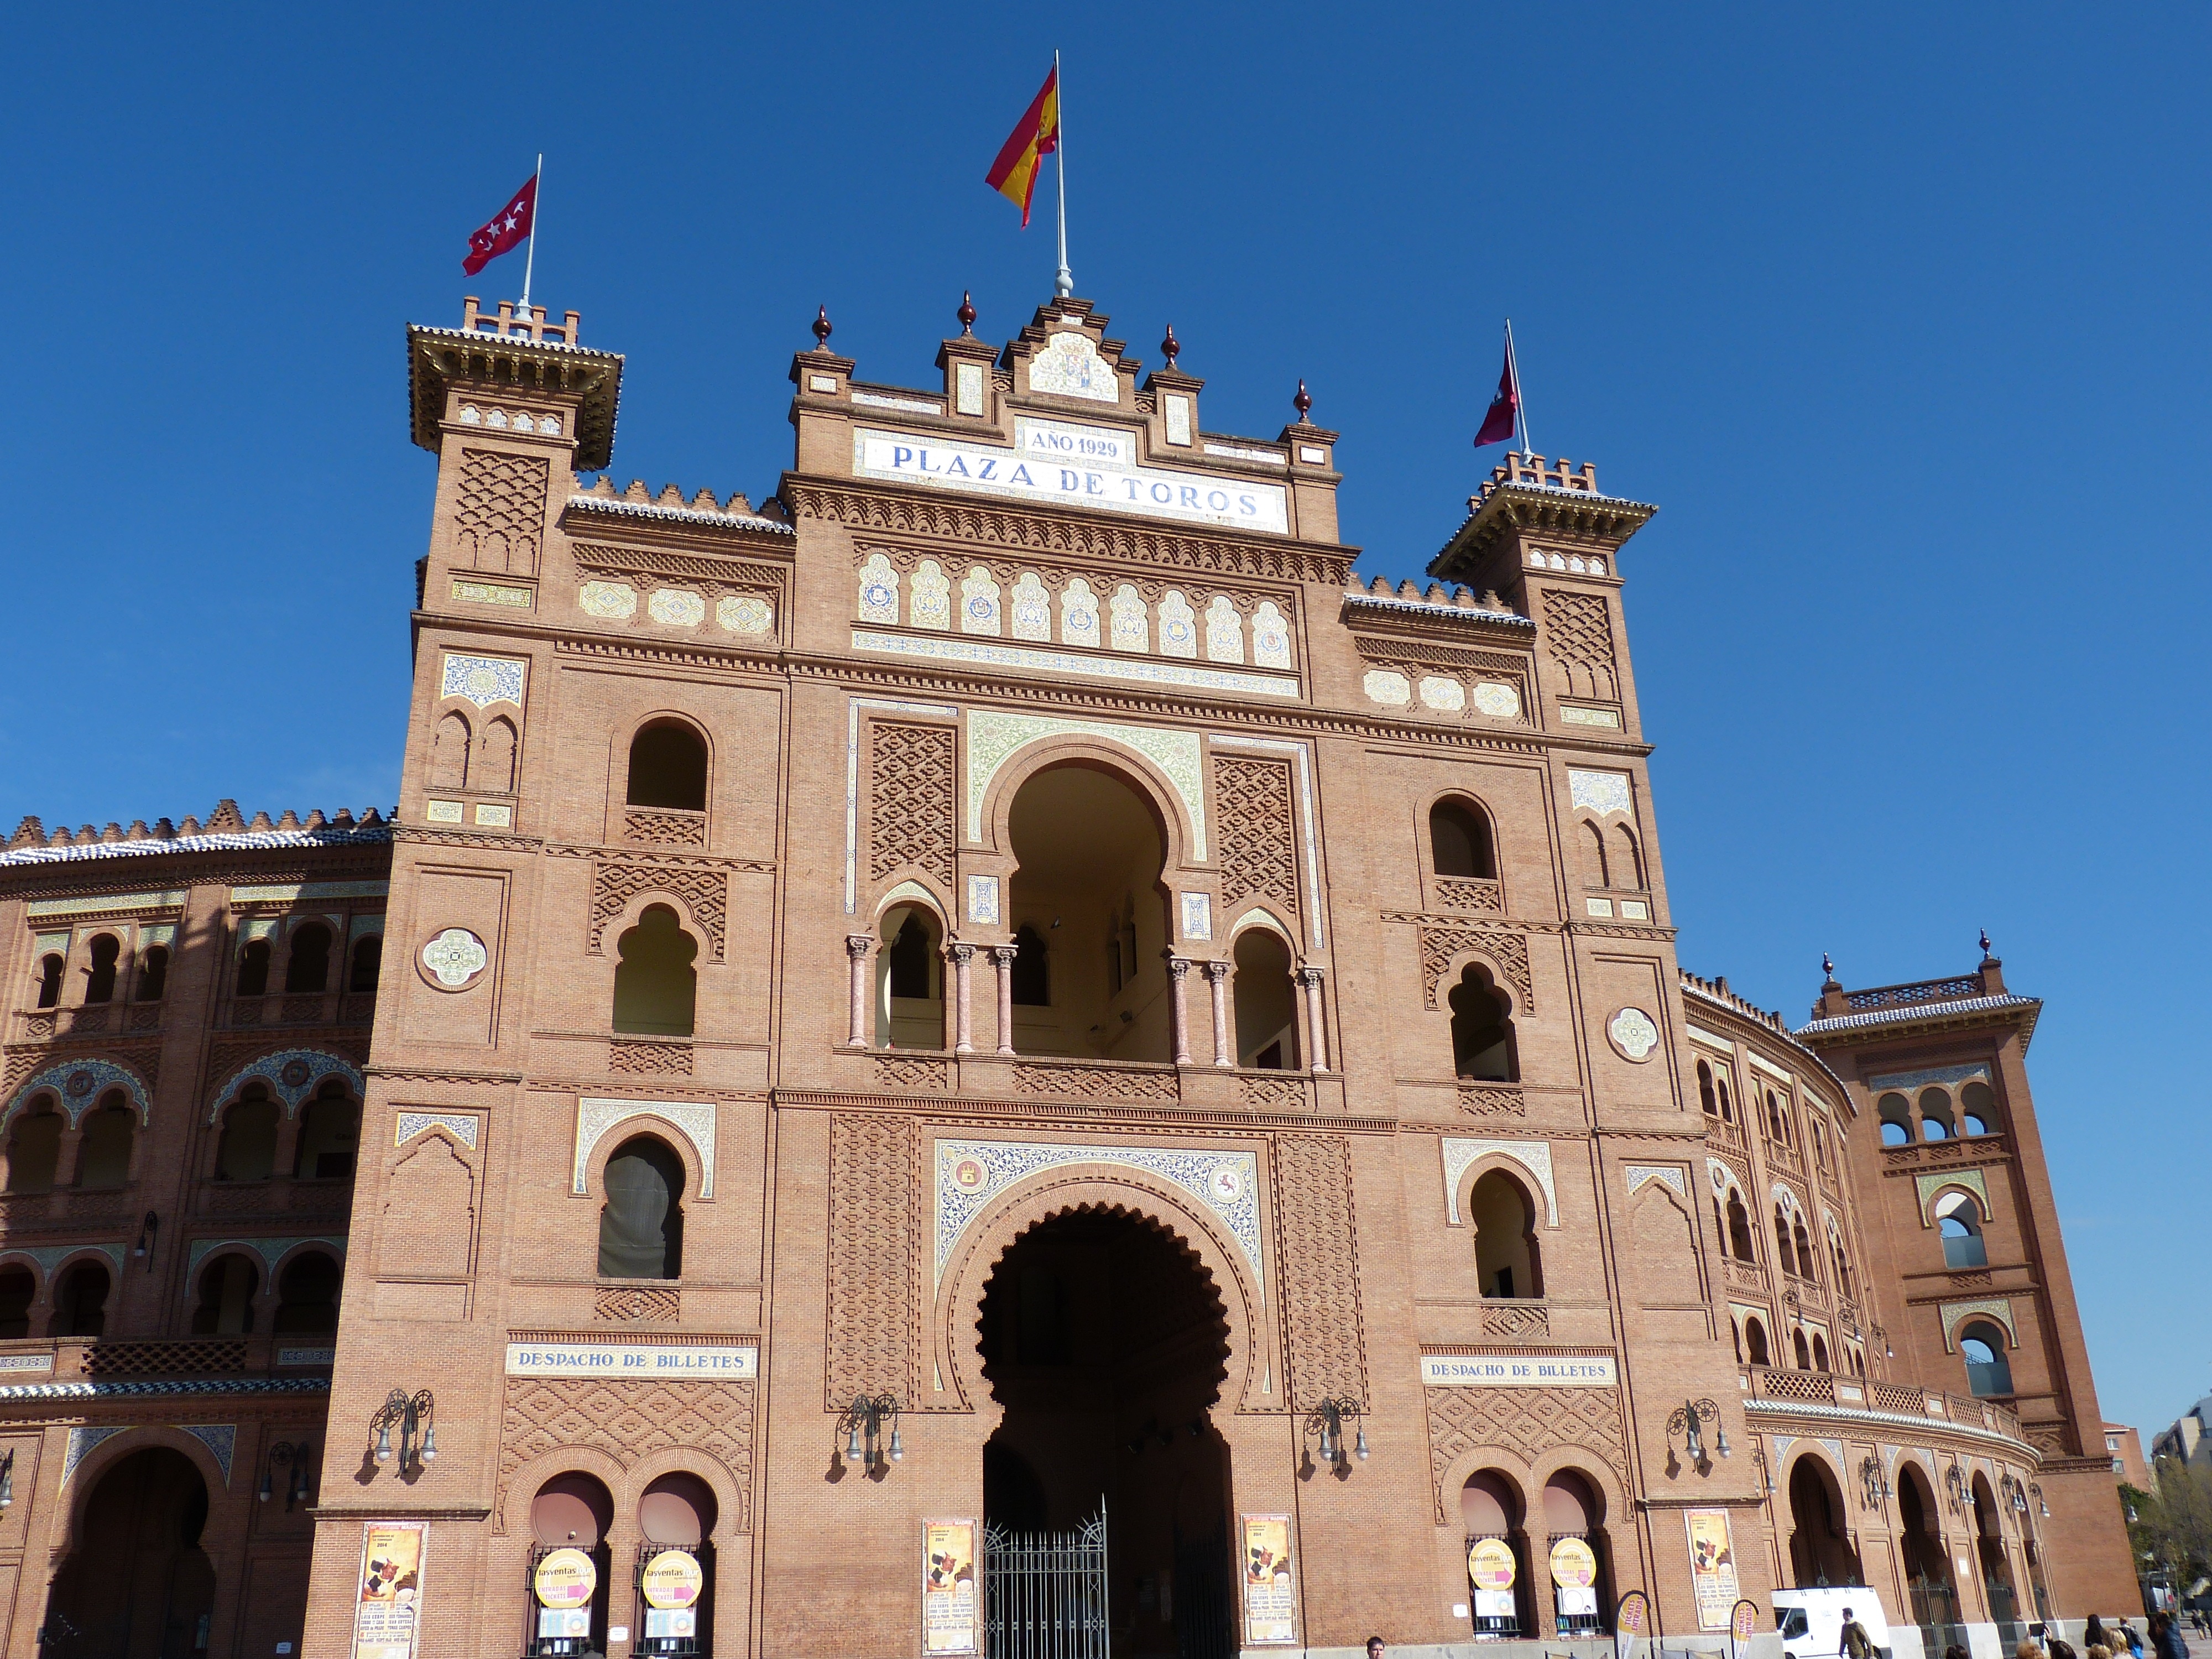
architecture, town, building, palace, tower, space, plaza, landmark, facade, church, tourism, place of worship, capital, arena, spain, madrid, synagogue, town square, basilica, historically, castile, historic site, ancient history, human settlement, ancient roman architecture